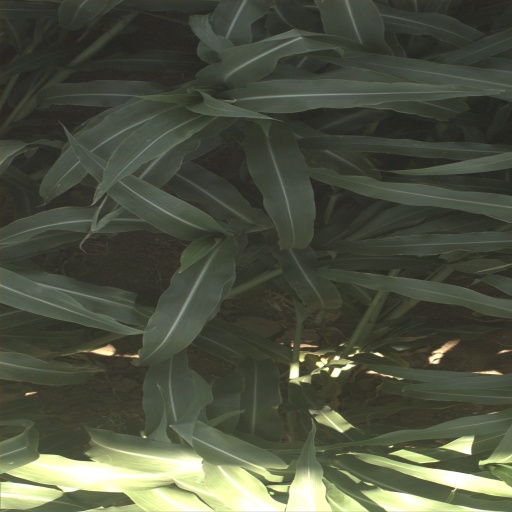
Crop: sorghum